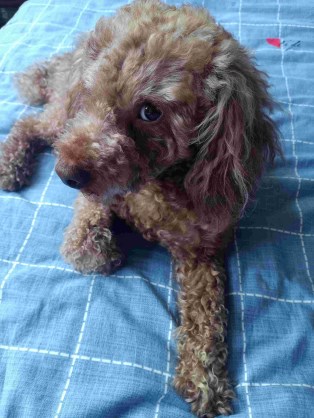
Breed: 7449-n000128-teddy